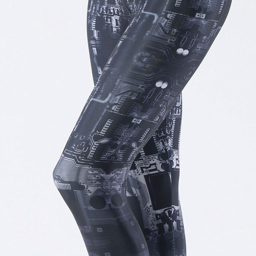
this looks a lot like how i imagined leg looks !